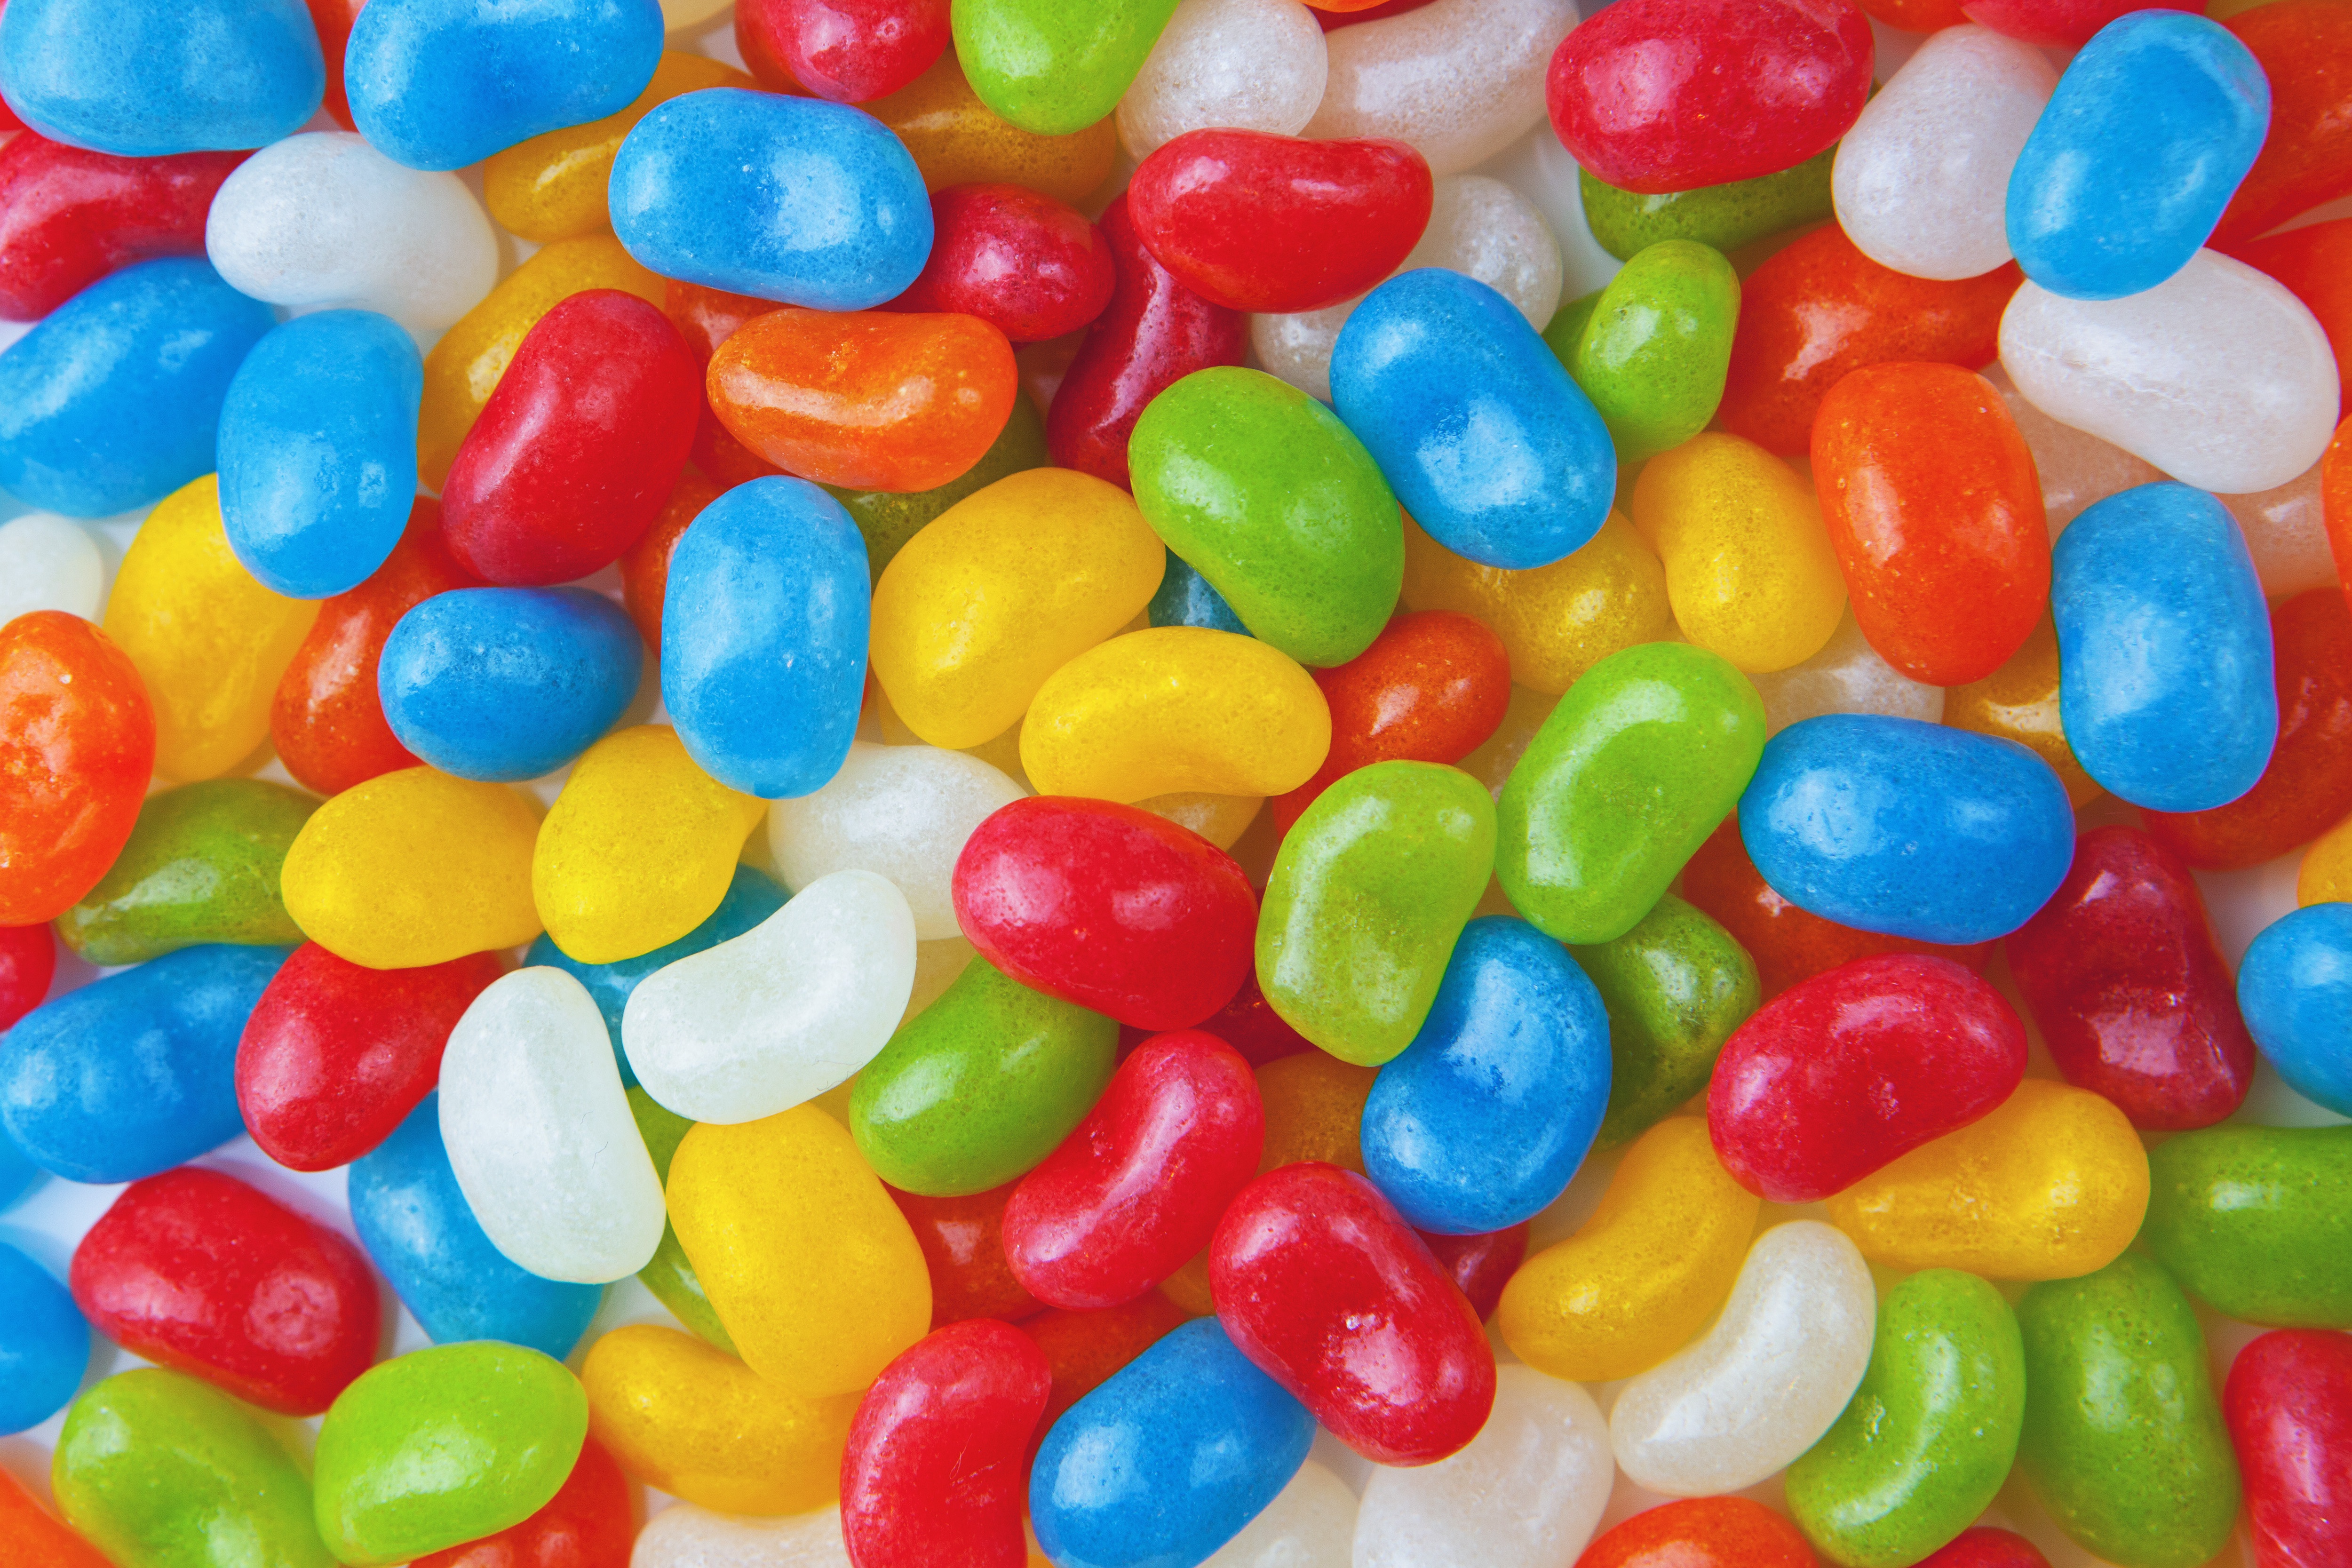
sweetness, candy, food, confectionery, hard candy, mixture, food coloring, bonbon, snack, Fruit snack, food additive, jelly bean, Colorfulness, Tutti frutti, plastic